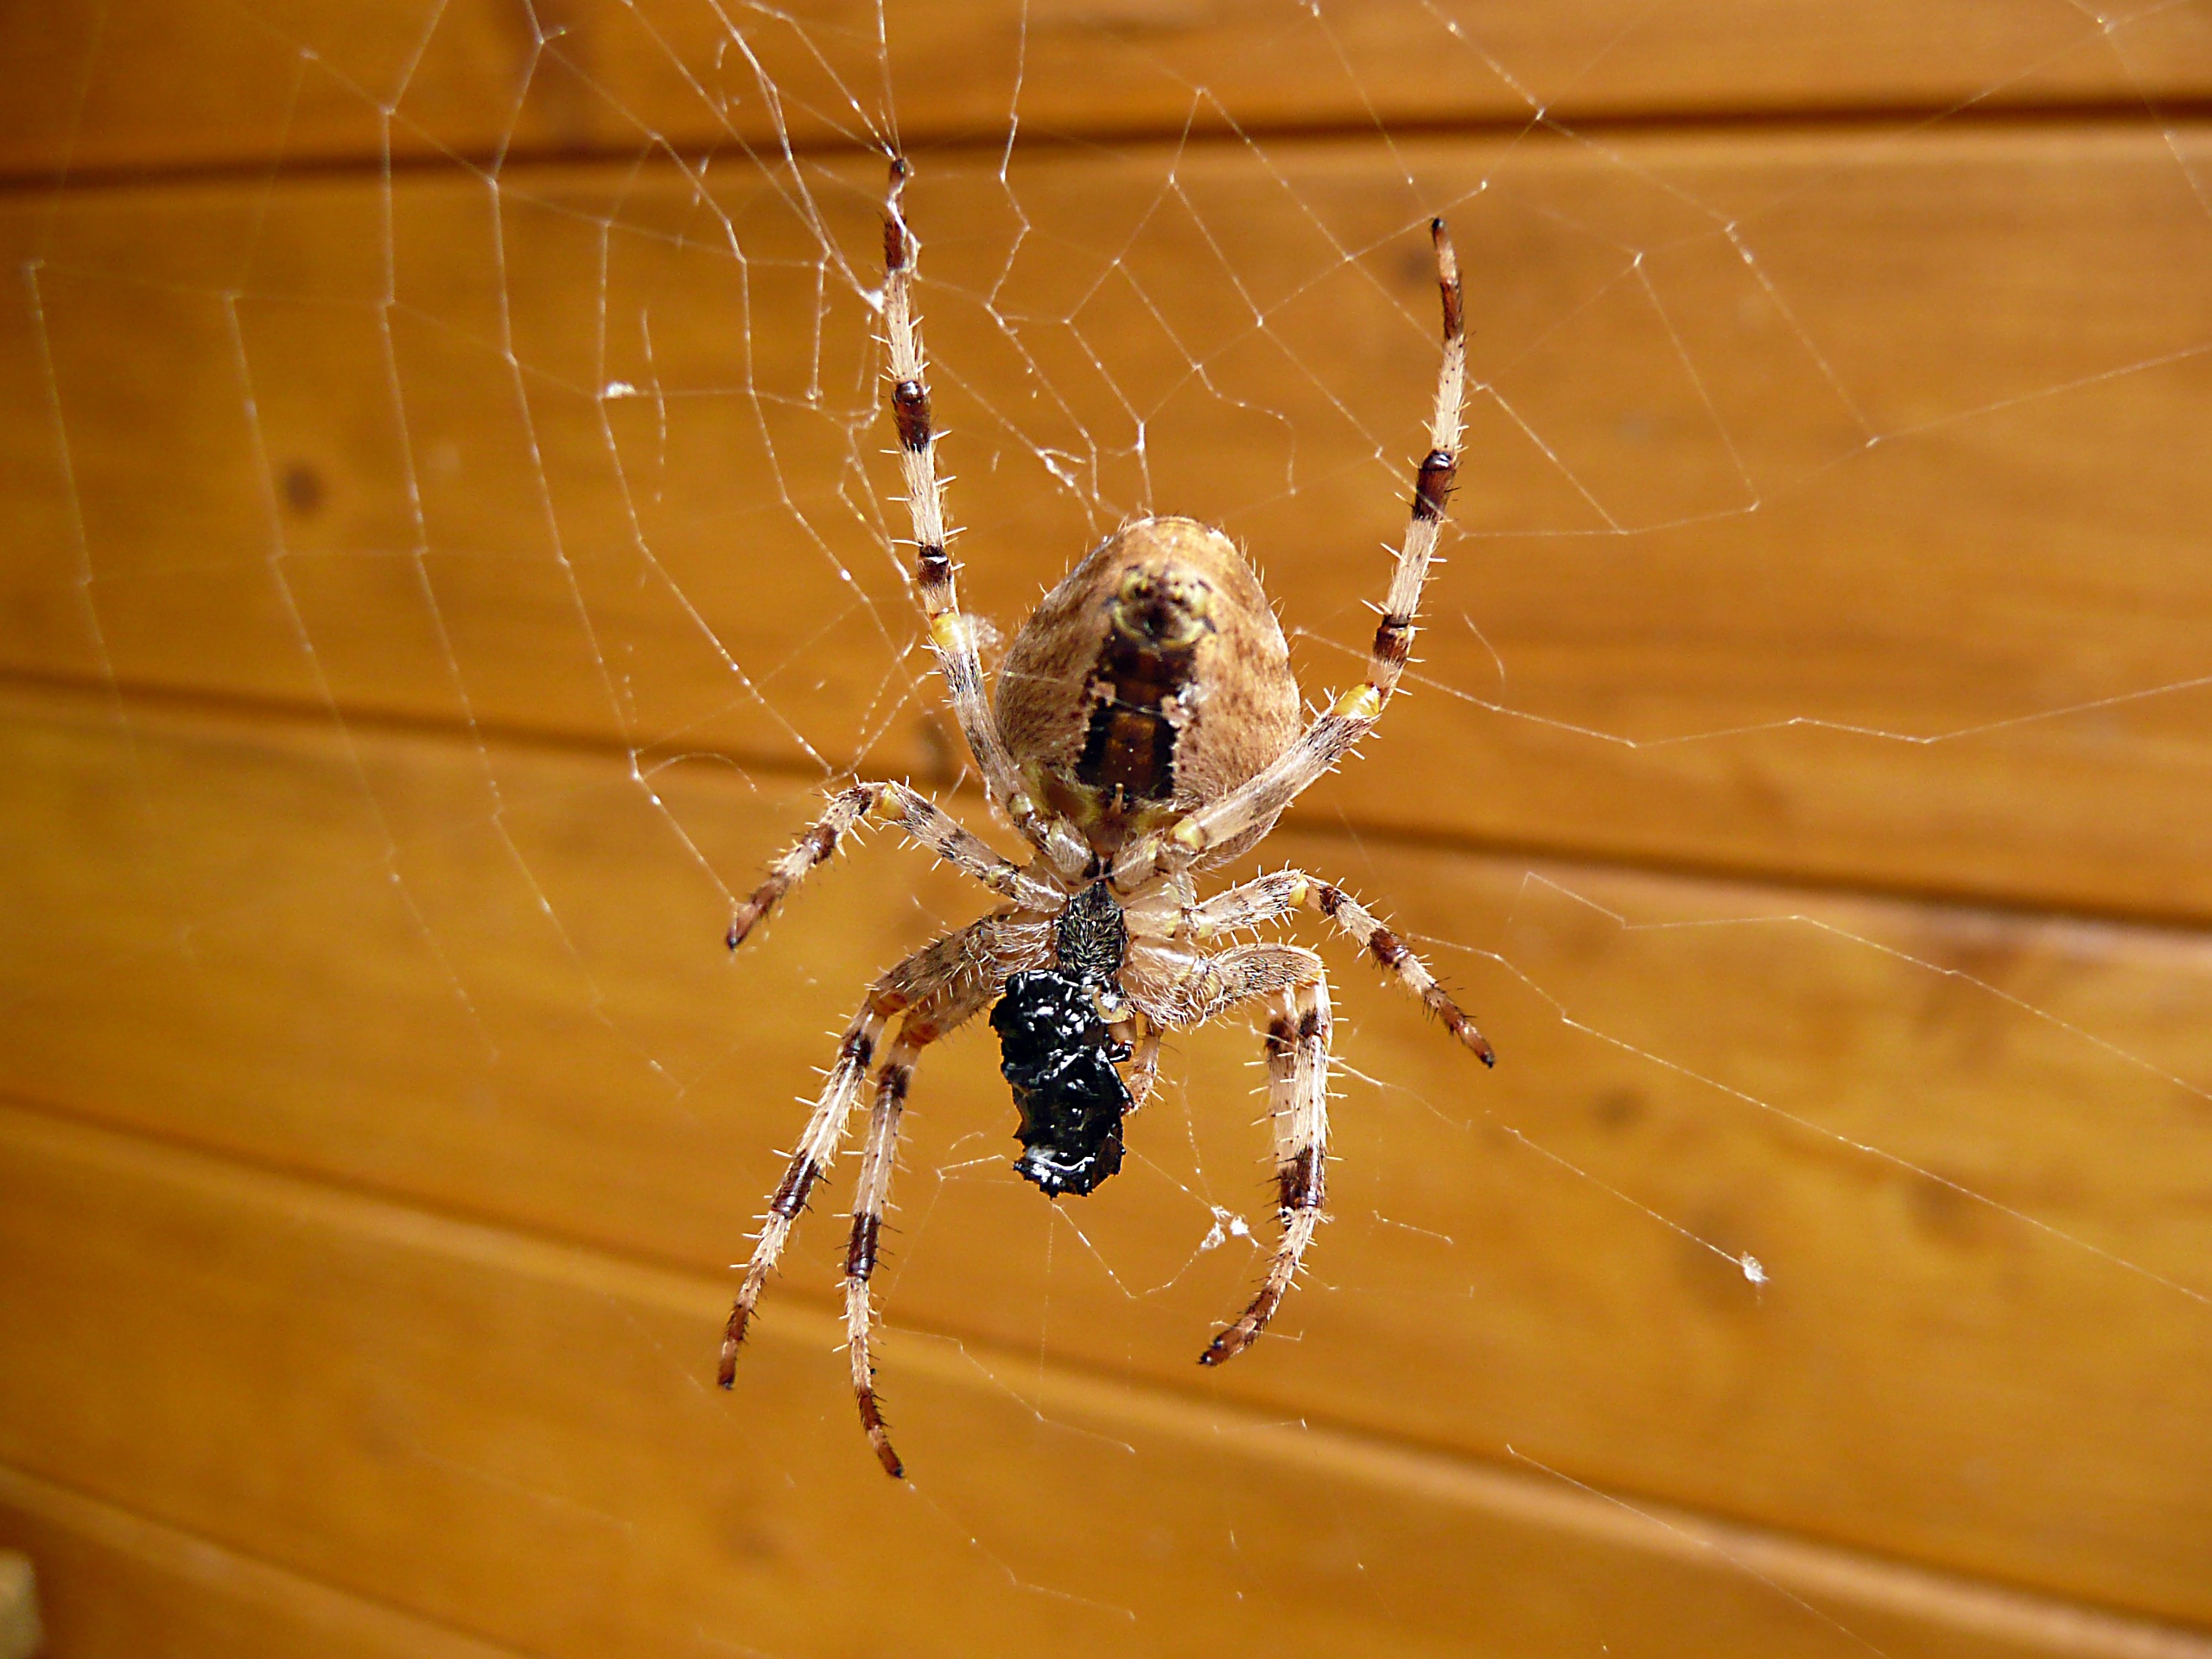
nature, wing, insect, close, fauna, invertebrate, cobweb, close up, spider, arachnid, network, animal world, macro photography, arthropod, european garden spider, araneus, orb weaver spider